Hotel Sacher (film)

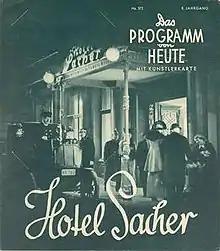

Hotel Sacher is a 1939 German drama film directed by Erich Engel and starring Sybille Schmitz, Willy Birgel, and Wolf Albach-Retty.